Bulawayo

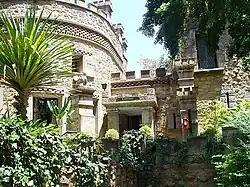
The Nesbitt Castle, Bulawayo

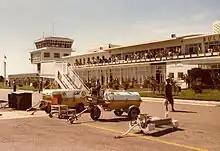
Bulawayo Airport building from the tarmac (1989)

By 1992, population decline and slow growth were beginning to occur which disproportionately affected heavy industry. In response, Bulawayo sought to re-invent itself as a 'heritage city', with its wide main streets refurbished and its Victorian architecture and industrial heritage preserved. Institutions such as the Bulawayo Railway Museum and Nesbitt Castle were restored. The city was also recognised as a centre of excellence in tertiary education and research, as the National University of Science and Technology, Zimbabwe was formed and expanded and other colleges growth also accelerated.